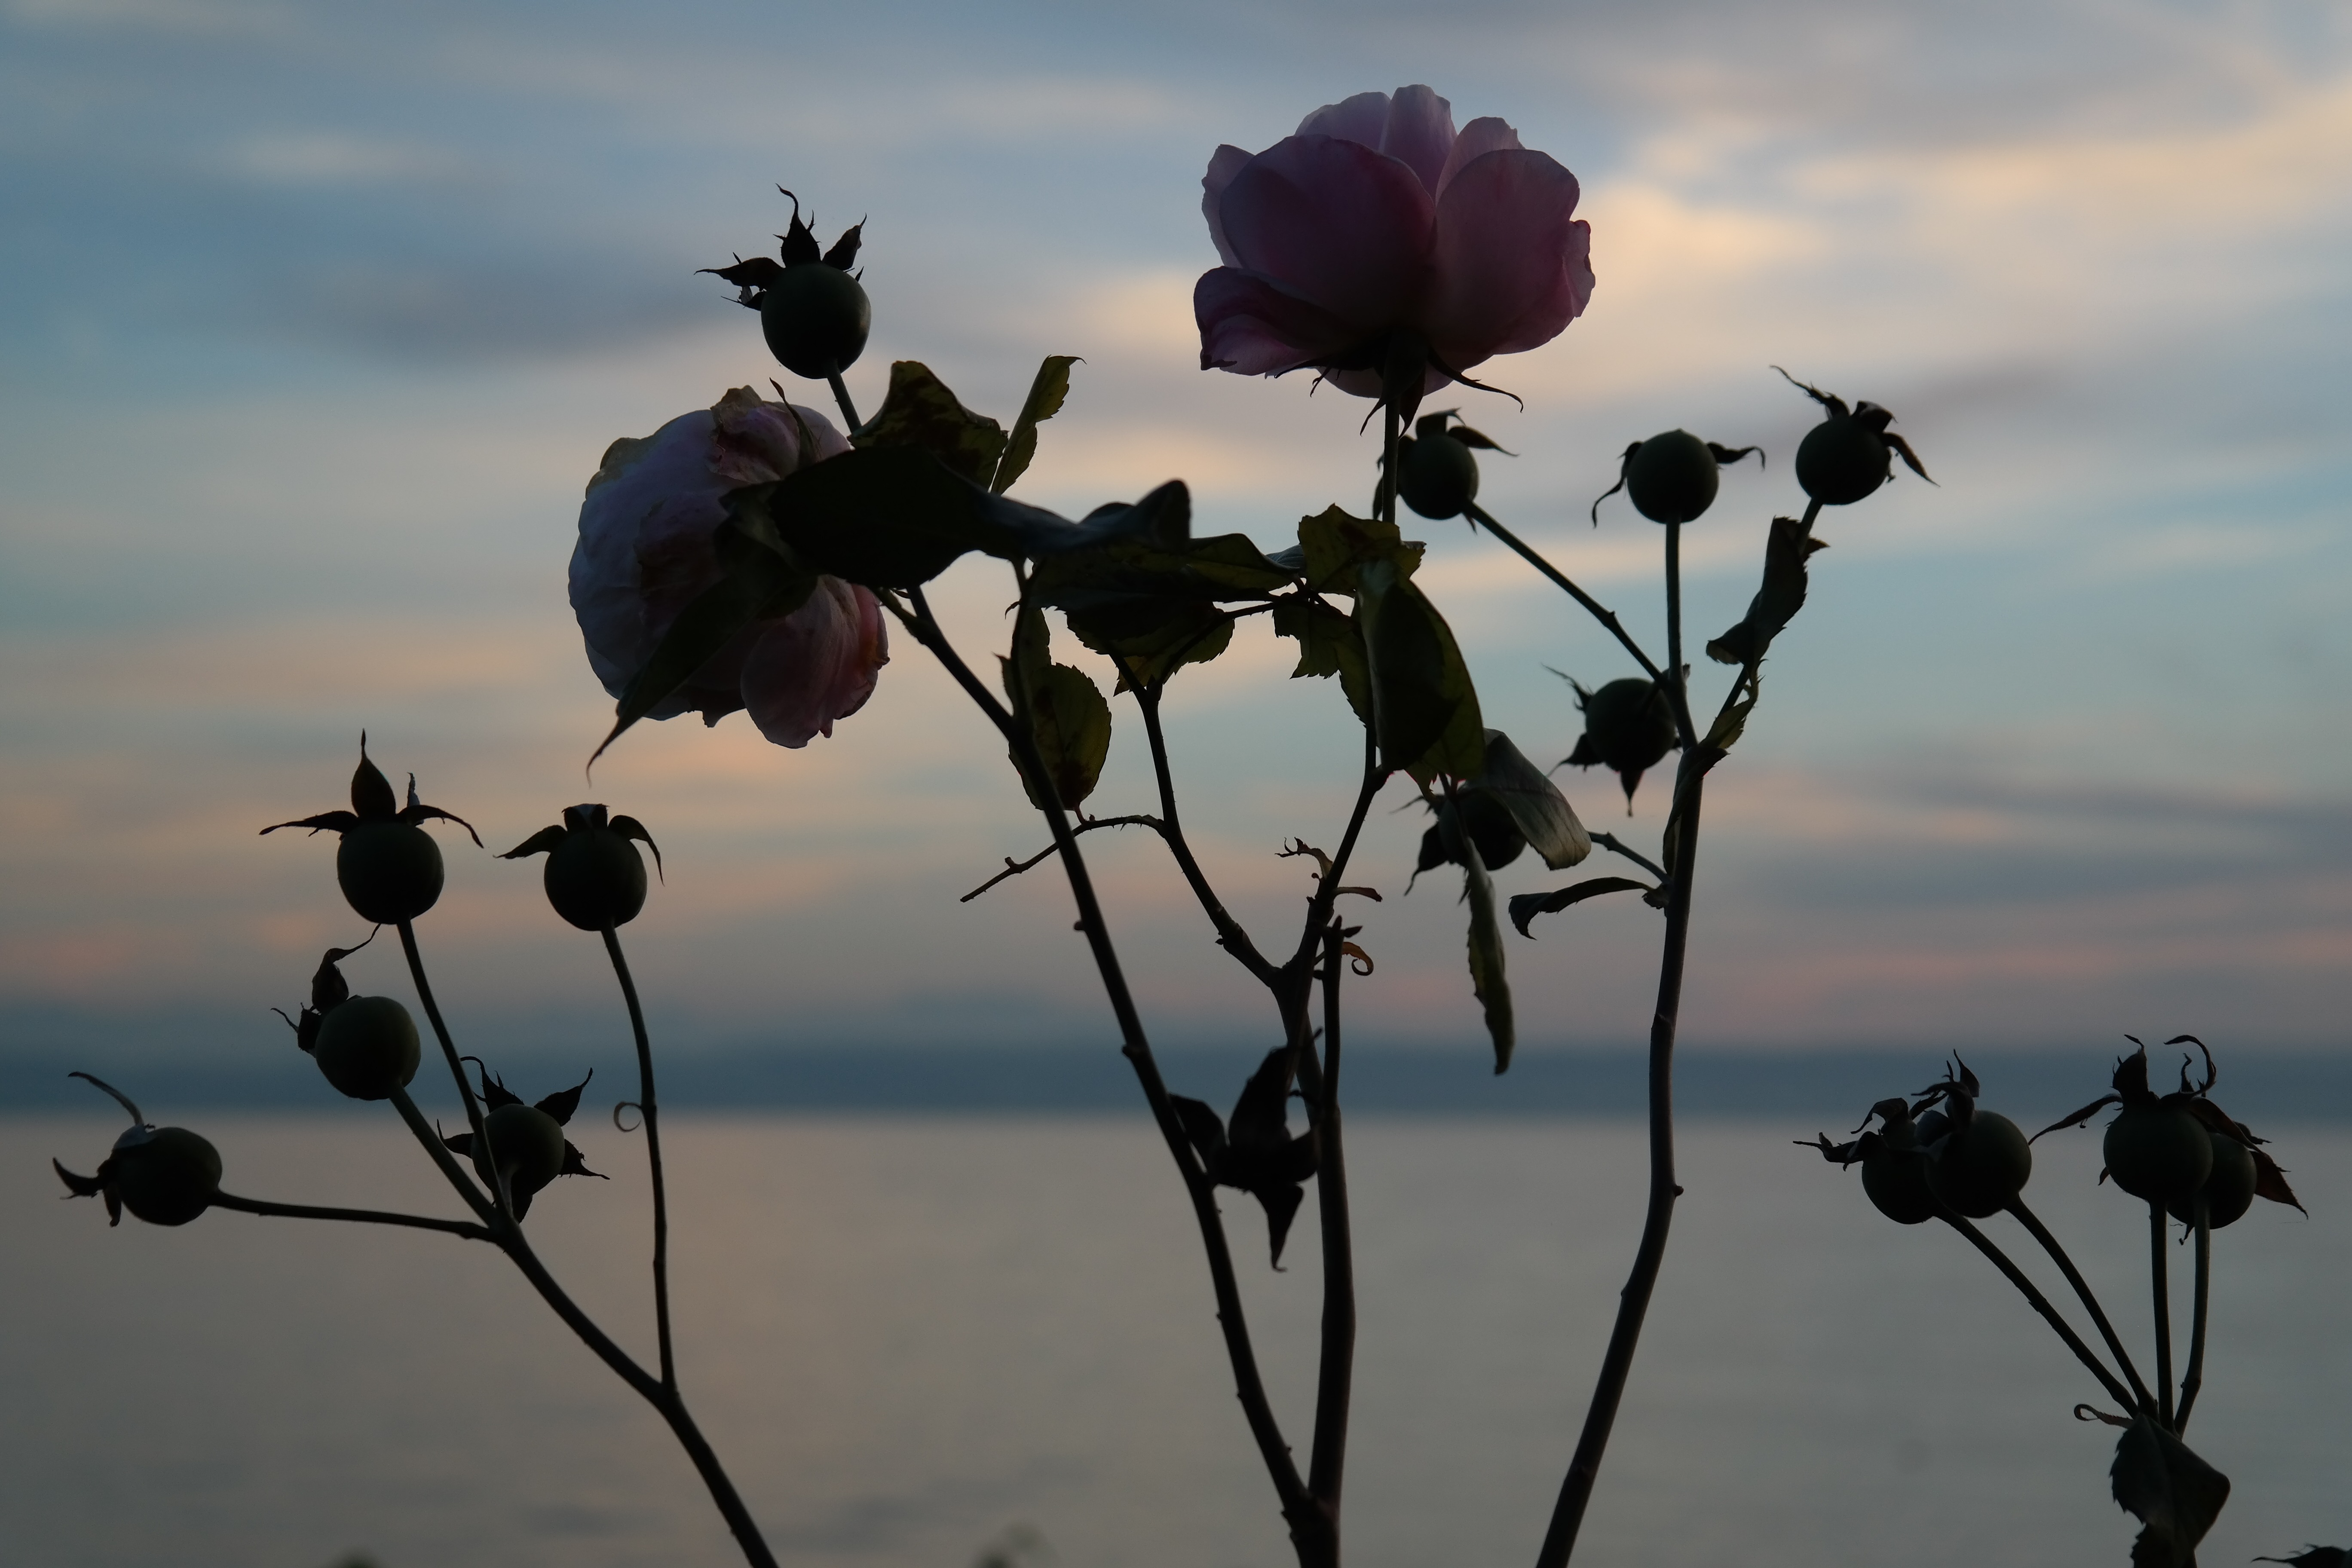
nature, branch, silhouette, blossom, plant, sky, sunset, fruit, sunlight, morning, leaf, flower, bloom, bush, rose, pink, flora, rose hip, macro photography, rosebush